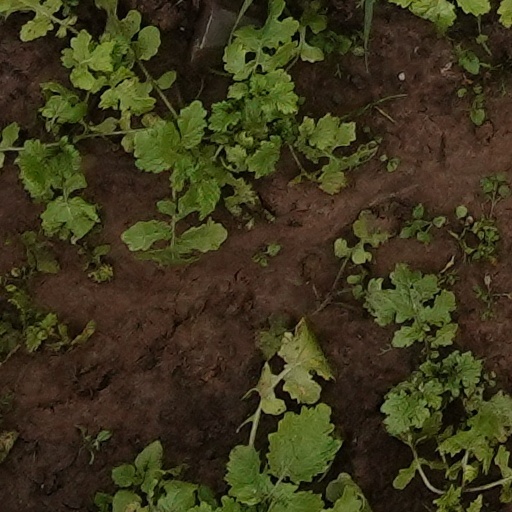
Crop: wheat